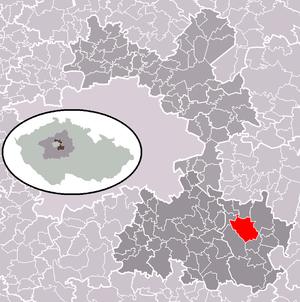
Jevany est une commune du district de Prague-Est, dans la région de Bohême-Centrale, en République tchèque. Sa population s'élevait à 784 habitants en 2020.